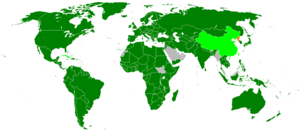
FN's konvention om borgerlige og politiske rettigheder
Konventionens medlemslande er her markeret med grønt. Grå lande er ikke-medlemmer.
FN's konvention om borgerlige og politiske rettigheder er en multilateral konvention, der blev vedtaget af FN's generalforsamling 16. december 1966 og trådte i kraft 23. marts 1973. Konventionen forpligter parterne til at respektere individers borgerlige og politiske rettigheder, eksmepelvis retten til liv, religionsfrihed, ytringsfrihed, forsamlingsfrihed, valgret, retssikkerhed og lighed for loven. Pr. oktober 2009 har 29 lande hverken har underskrevet eller ratifcieret konventionen. Danmark var blandt de første lande til at ratificere konventionen, hvilket skete uden at tage forbehold.